USS George Washington (CVN-73)

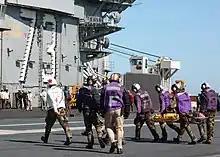
"George Washington" personnel carry injured personnel across the ship's flight deck after four personnel were rescued from the burning merchant fishing vessel, "Diamond Shoal".

On 1 December 2005, the United States Navy announced that "George Washington" would replace as the forward-deployed carrier at the U.S. Yokosuka Naval Base in Japan, becoming the first nuclear-powered surface warship permanently stationed outside the continental U.S. In an attempt to explain the carrier's mission to the Japanese public, the U.S. Navy printed a manga about life aboard GW, titled "CVN-73".